Hermann Zingerle

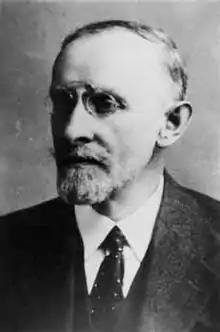
Hermann Zingerle (1870-1935)

Hermann Zingerle (31 March 1870 – 25 April 1935) was an Austrian neurologist and psychiatrist born in Trento.